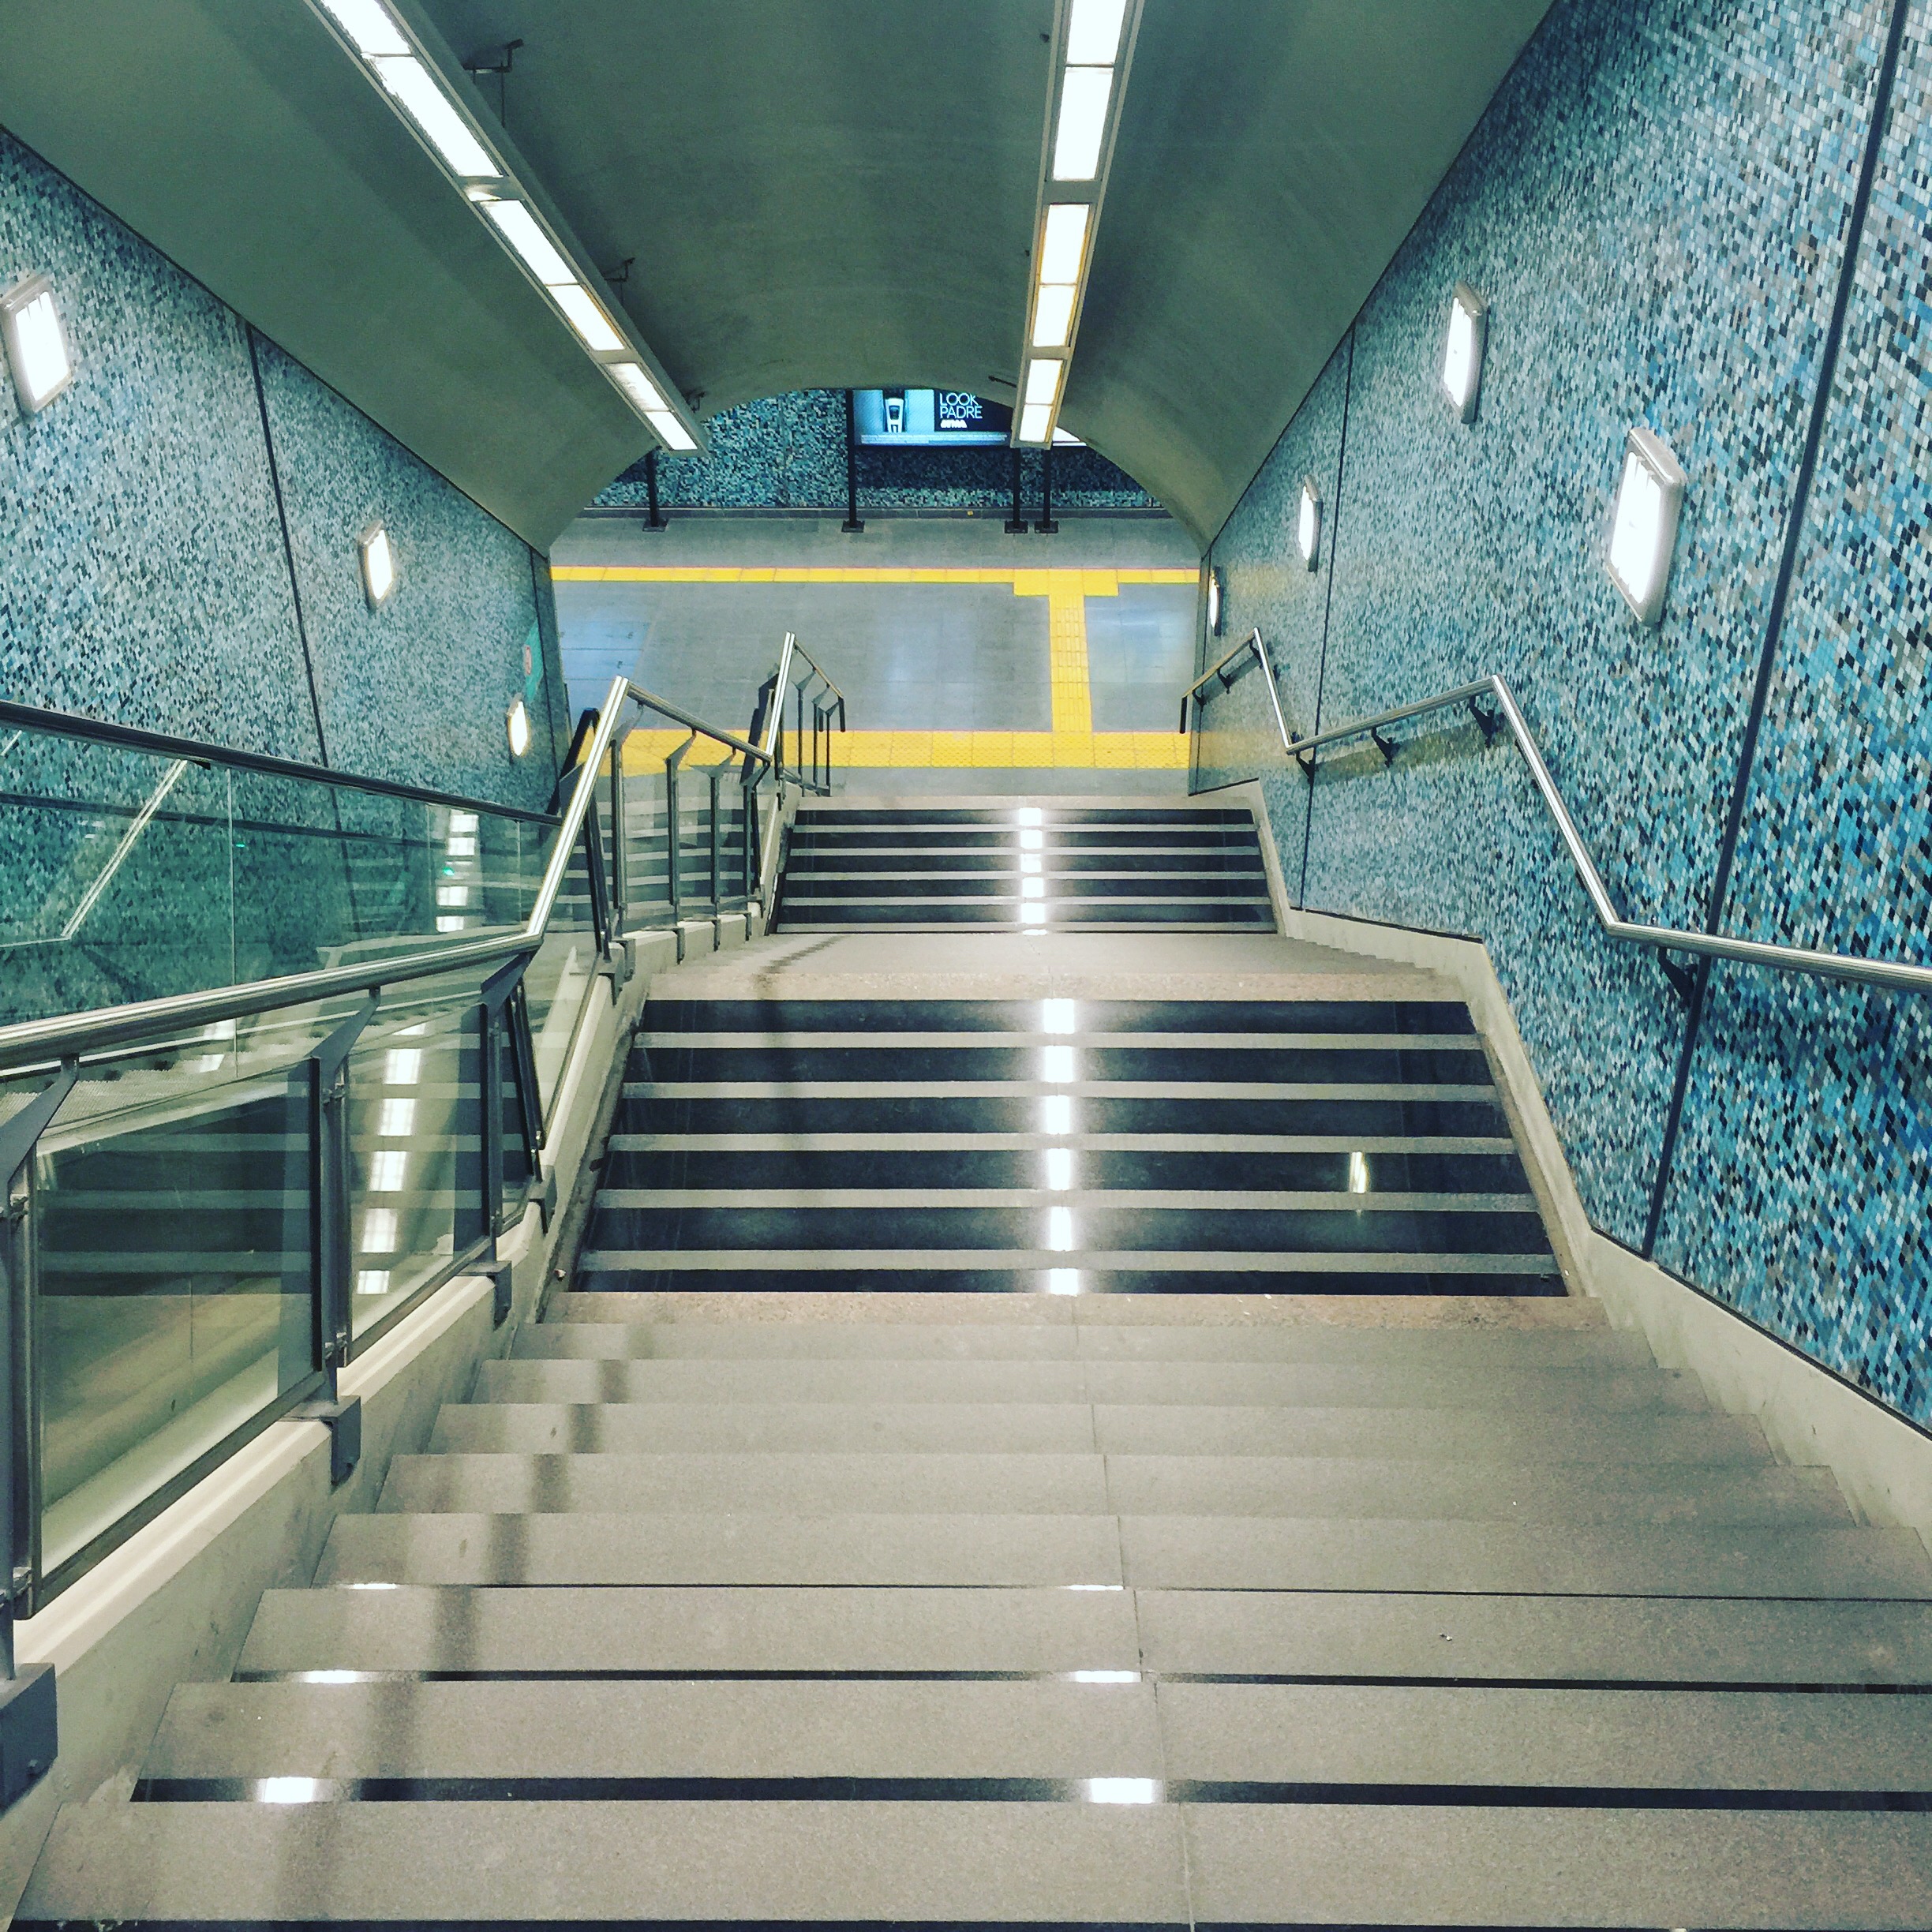
architecture, escalator, subway, transport, public transport, metro station, stairs, infrastructure, 168, daylighting, rapid transit